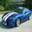
Label: automobile